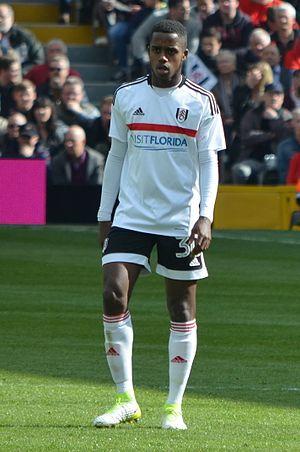
Kouassi Ryan Sessègnon, plus connu sous le nom de Ryan Sessegnon, né le 18 mai 2000 à Roehampton, est un footballeur anglais d'origine béninoise qui évolue au poste de défenseur à Tottenham Hotspur. Il est le frère jumeau de Steven Sessegnon.